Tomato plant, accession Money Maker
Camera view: bottom (45 deg); turntable rotation: 210 degrees
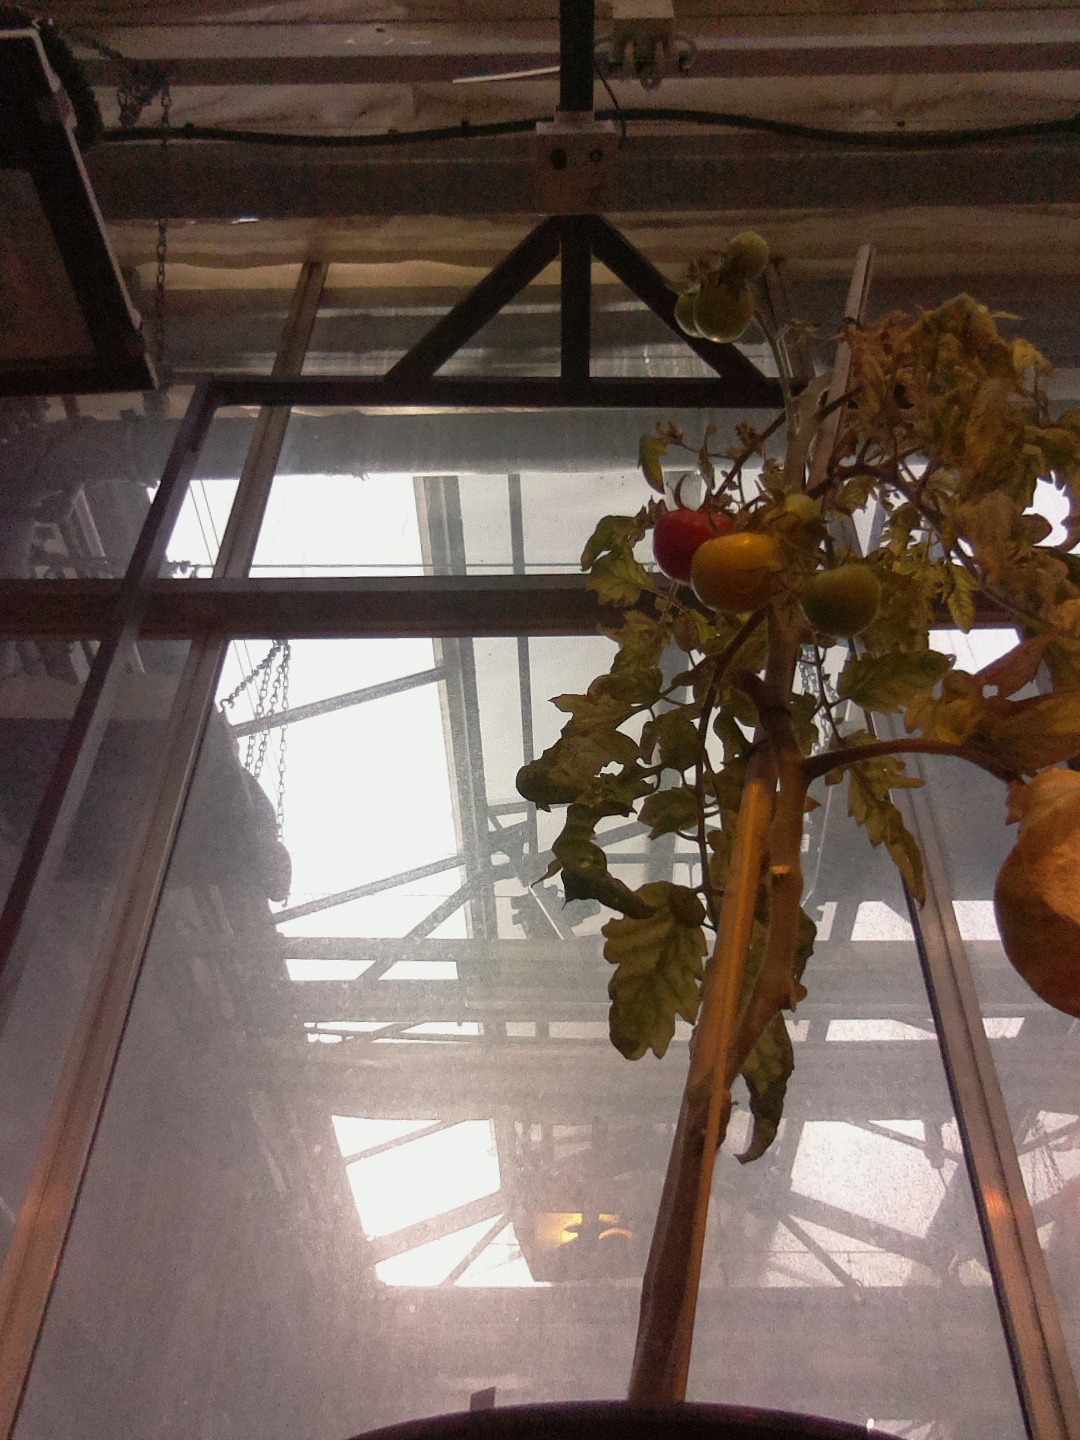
BBCH growth stage 83: 30%-40% of fruits show typical fully ripe color